Nuevos Ferrocarriles Argentinos

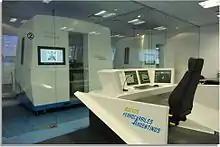
Train simulators with the NFA logo, July 2015

At the time the project was sent to the Congress to be discussed, only Belgrano Norte and Urquiza lines (operated by Ferrovías and Metrovías respectively) were under private concessions for passenger services, while Nuevo Central Argentino (NCA), Ferroexpreso Pampeano and Ferrosur companies operated freight trains.